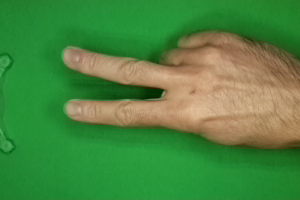
Label: scissors